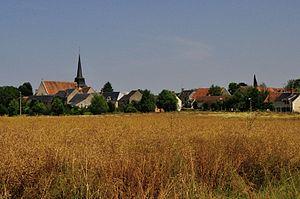
Vue générales de Bommiers (Indre)
Bommiers est une commune française située dans le département de l'Indre, en région Centre-Val de Loire.
Cet article recense les monuments historiques de l'Indre, en France.
L'église Saint-Pierre de Bommiers est une église catholique française. Elle est située sur le territoire de la commune de Bommiers, dans le département de l'Indre, en région Centre-Val de Loire.